Yellowstone expedition

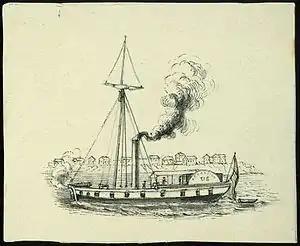
Steamboat "Western Engineer."

Major Long immediately planned the construction of an experimental steamboat to transport the task force of scientists as far as possible on the venture. Named the "Western Engineer", it was uniquely designed to navigate the expected narrow, shallow, snag-littered channels of the Missouri River and its tributaries, with a particularly strong engine for increased power against swift currents. Another novel feature was a paddlewheel built into the stern to reduce the danger of damage from snags. The vessel was launched in Pittsburgh, Pennsylvania in the winter of 1818–19, and was probably the first stern-wheel paddle steamer ever built.